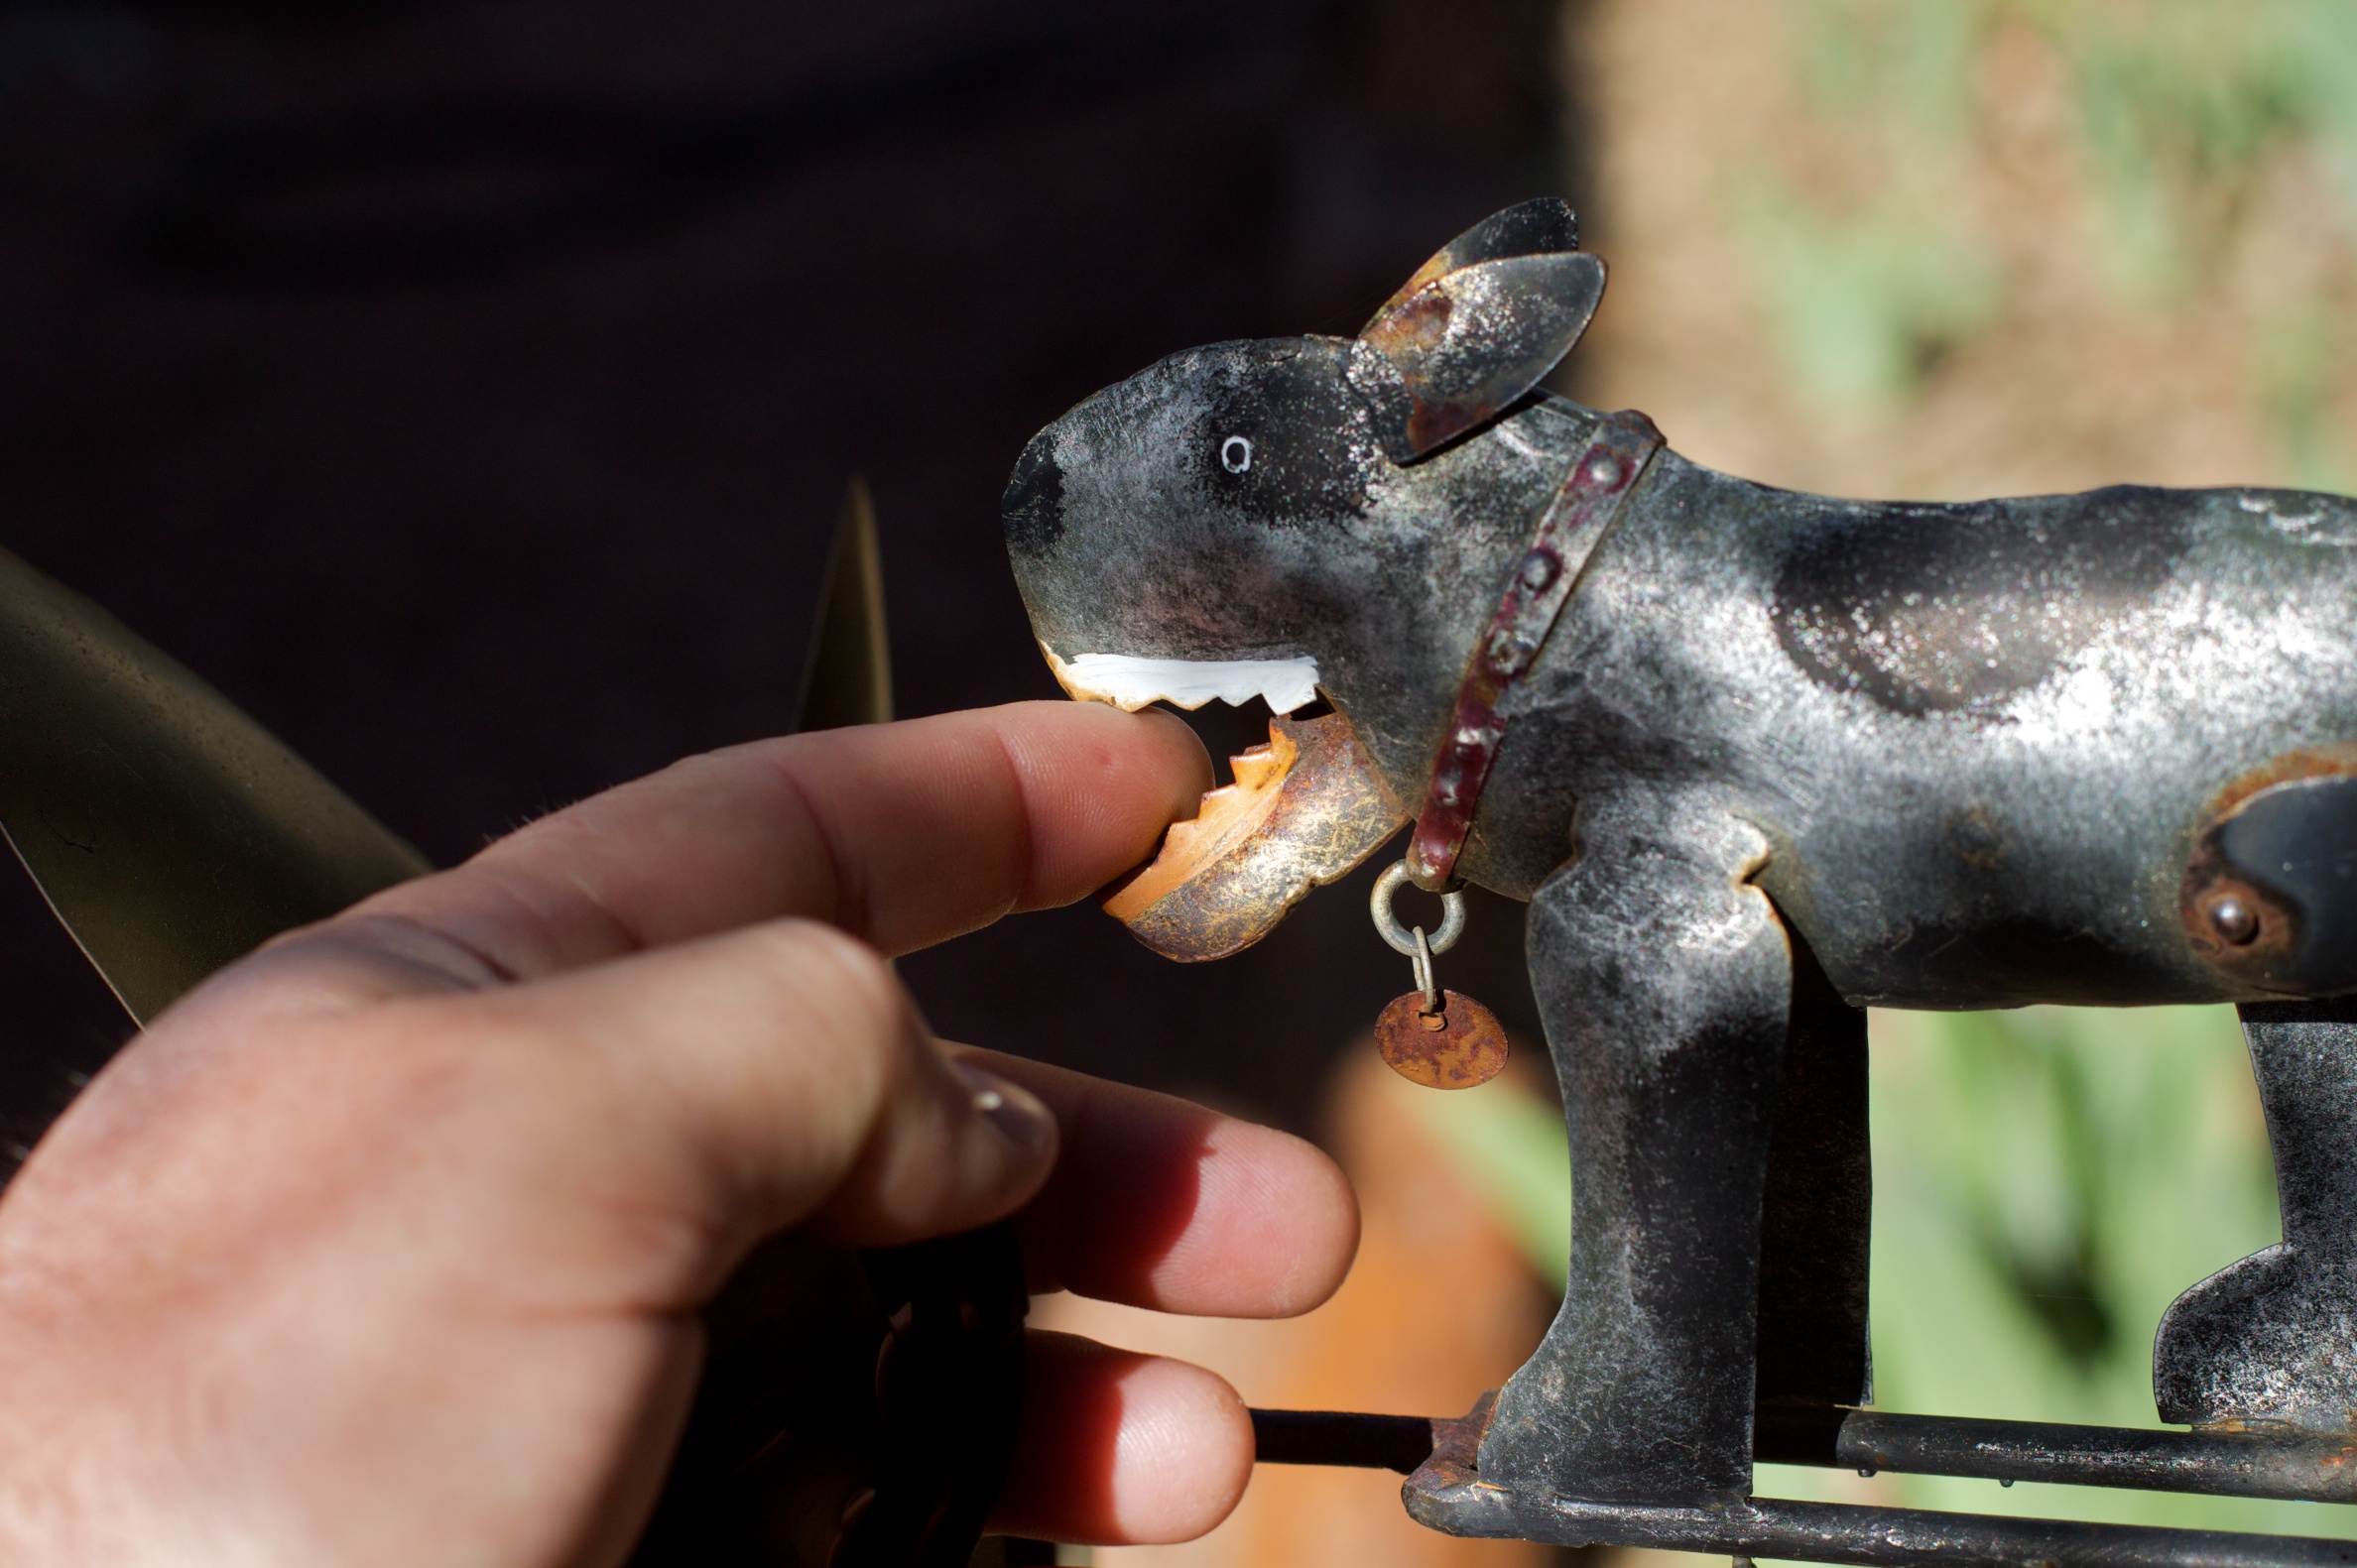
dog, mammal, spike, vertebrate, dog like mammal